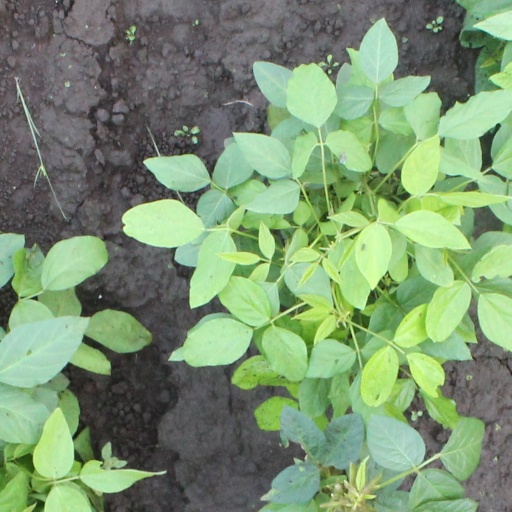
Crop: soybean